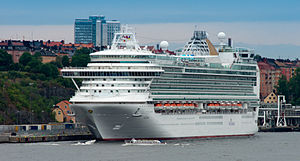
Krydstogtskibe i København 2014 / Krydstogtskibe i København 2014
Azura i Stockholm i 2010
Krydstogtskibe i København 2014 er en oversigt over de krydstogtskibe, der lagde til kaj i Københavns Havn i krydstogtsæsonen 2014, der startede den 7. april og sluttede den 17. oktober. Jule-anløbene omfattede to anløb hhv. den 14. og 23. december. Oversigten er baseret på den liste, som er offentliggjort på Copenhagen Malmö Ports hjemmeside.